Ōsanbashi Pier

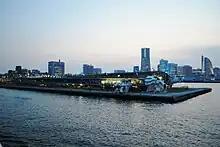
Osanbashi Pier with a view towards the buildings of Minato Mirai 21

To meet modern demands, Ōsanbashi Pier was again reconstructed between 1988 and 2002. The newly reconstructed passenger terminal is named the "Yokohama International Passenger Terminal", designed by Foreign Office Architects (Alejandro Zaera-Polo and Farshid Moussavi), the pier was the subject of a major international design competition attracting over 660 entries. The new pier can accommodate up to four 30,000-ton class ships or two 70,000-ton class ships at the same time. The departure/arrival lobby, ticketing booth, customs, immigration, large multipurpose hall, shops and cafe are all on the 2nd floor of this terminal. There is a parking facility on the 1st floor, and an extensive, gently curving observation deck with planted grass areas, open to the public on the rooftop.